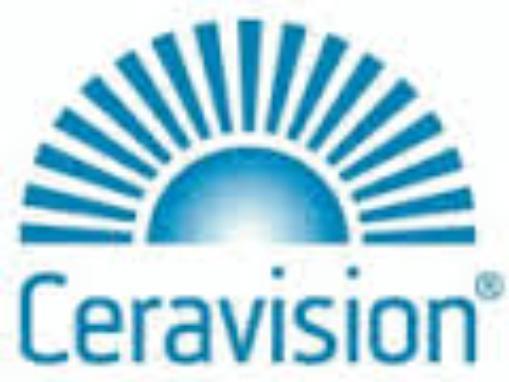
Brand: ceravision
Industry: Others